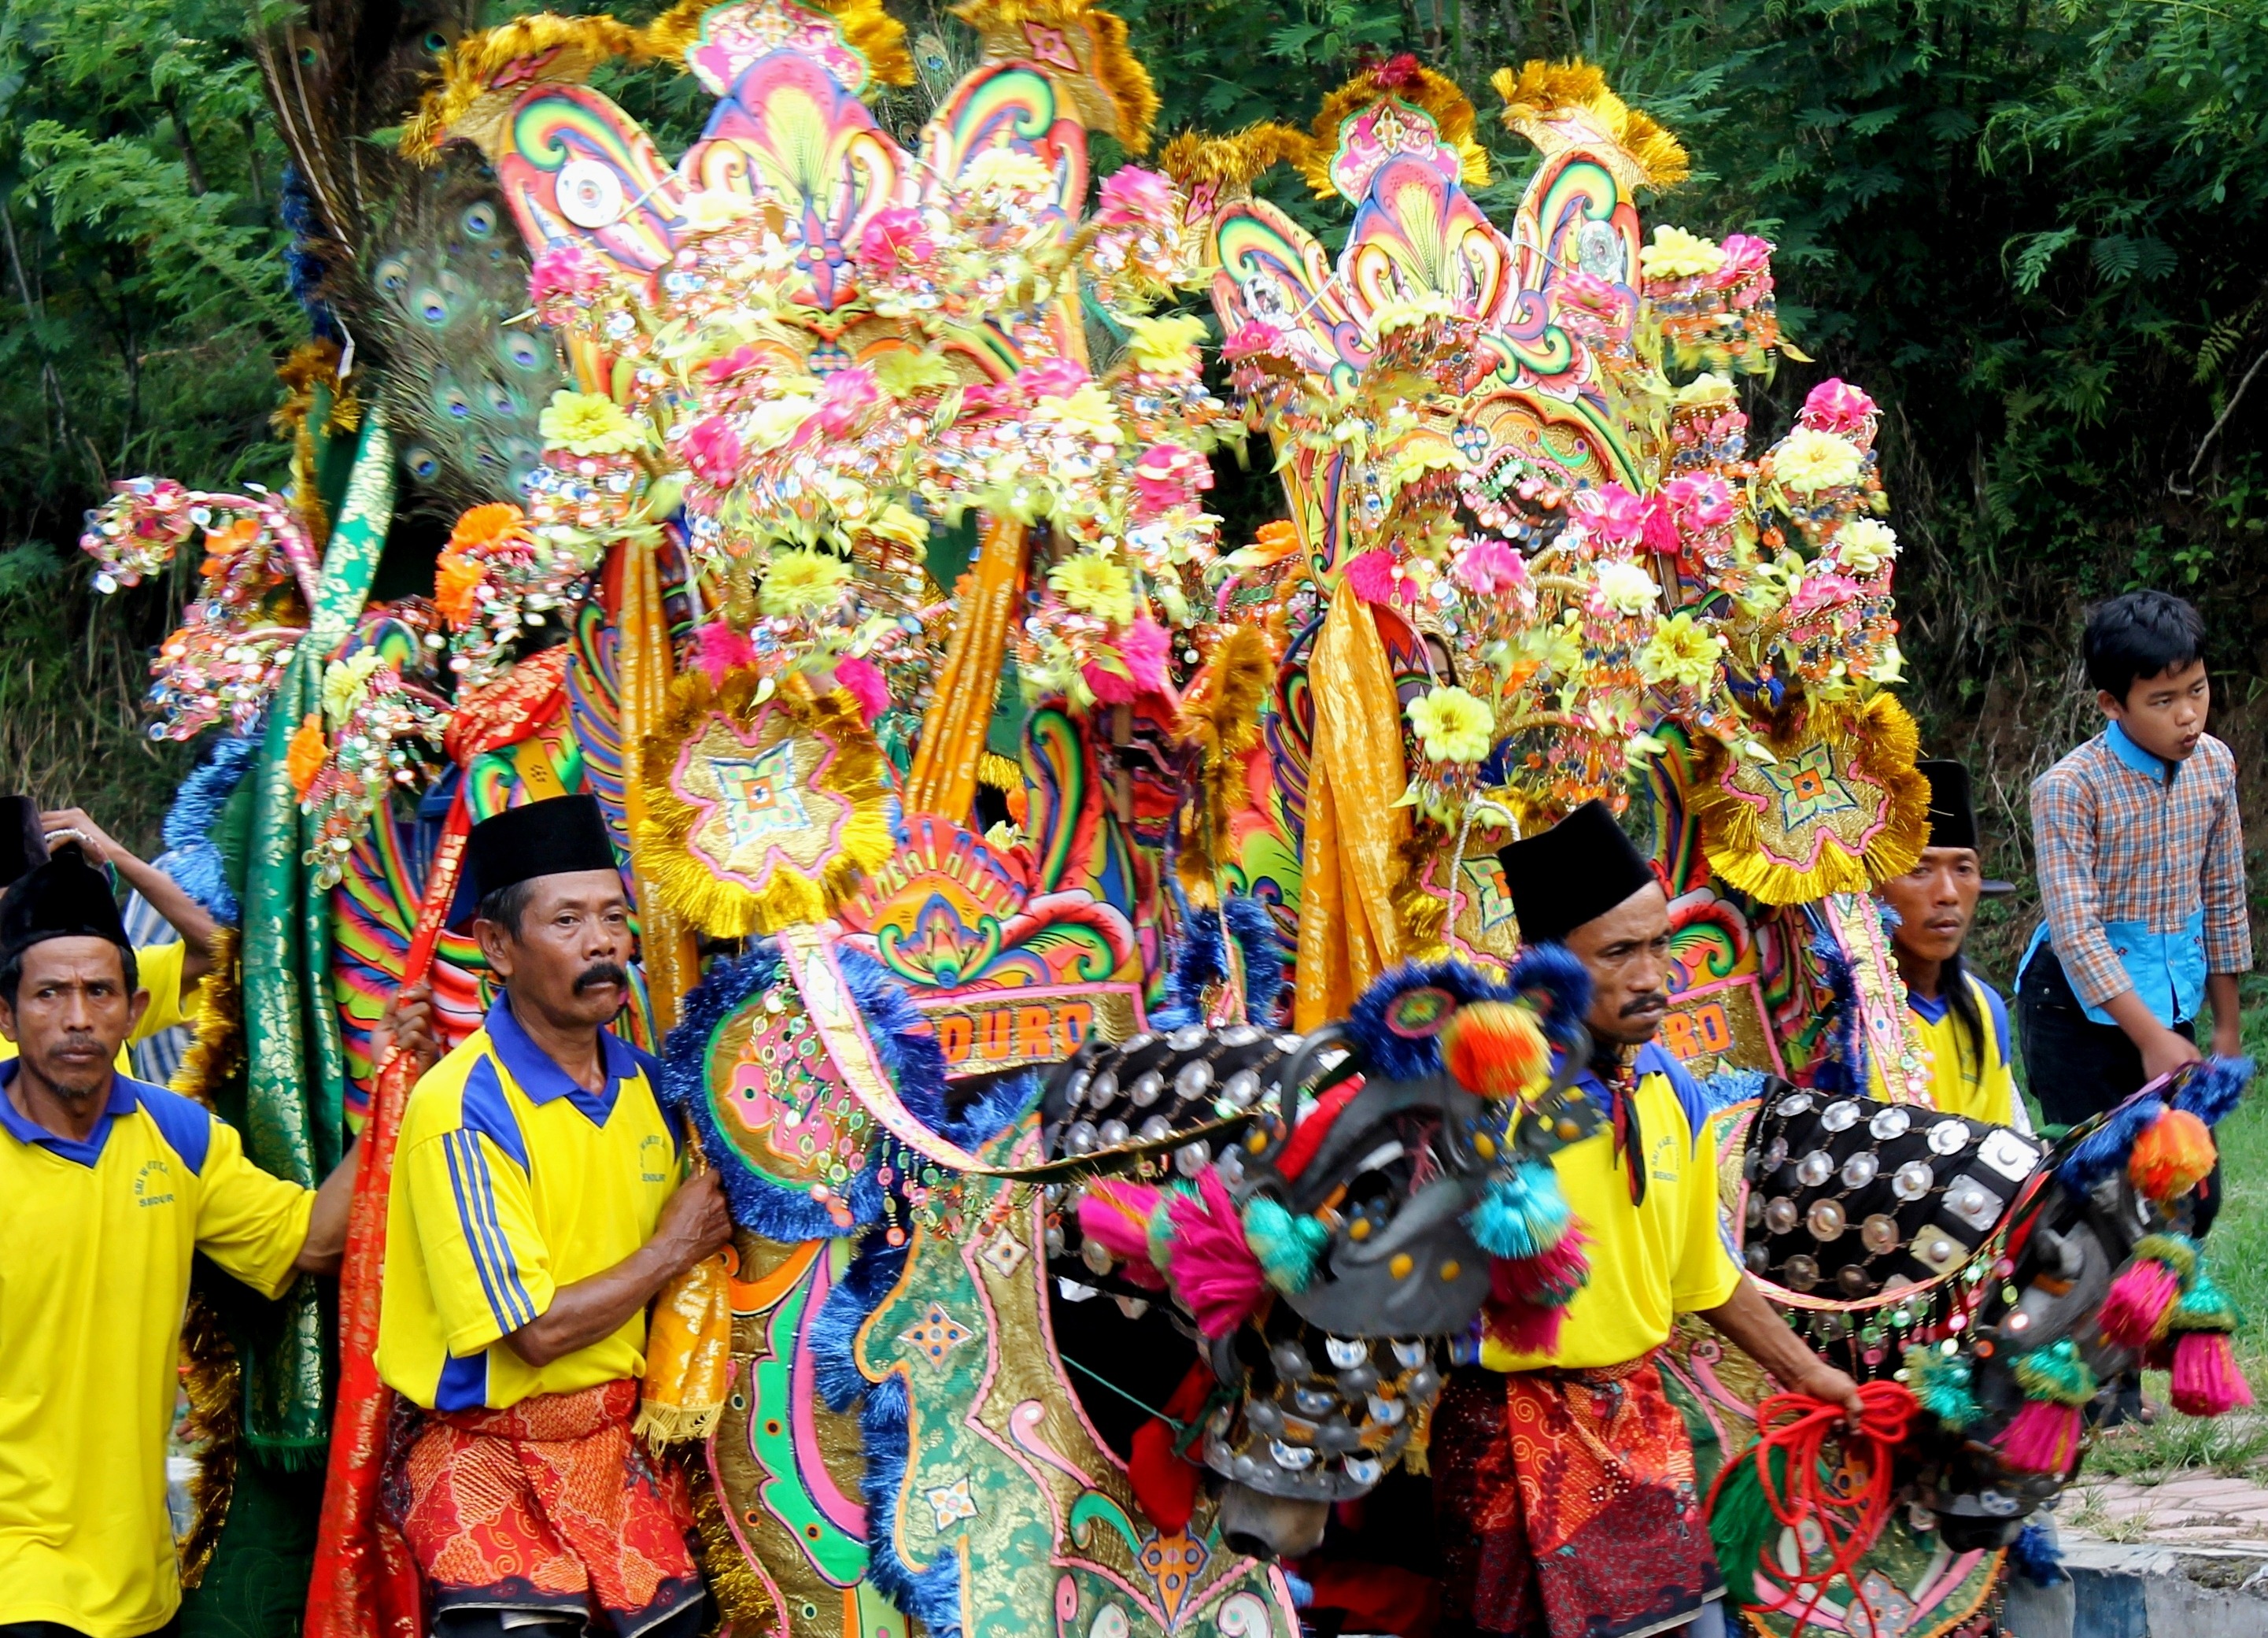
people, carnival, art, festival, performance, culture, event, indonesia, java, costumes, jawa timur, lumajang, jaran kecak